Sky position (RA, Dec in degrees): 179.689, 26.901
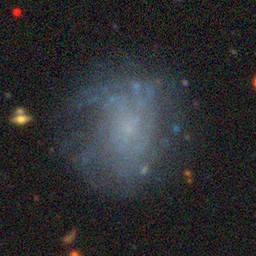
Galaxy morphology: Disturbed Galaxies